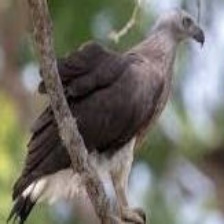
Species: GREY HEADED FISH EAGLE
Scientific name: ICHTHYOPHAGA ICHTHYAETUS